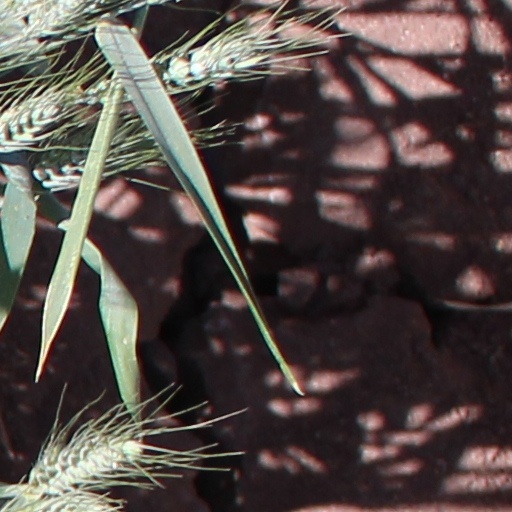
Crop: wheat